X-ray of hip dysplasia

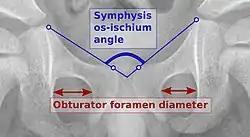
Image quality checking.

The most useful lines and angles that can be drawn in the pediatric pelvis assessing hip dysplasia are as follows: